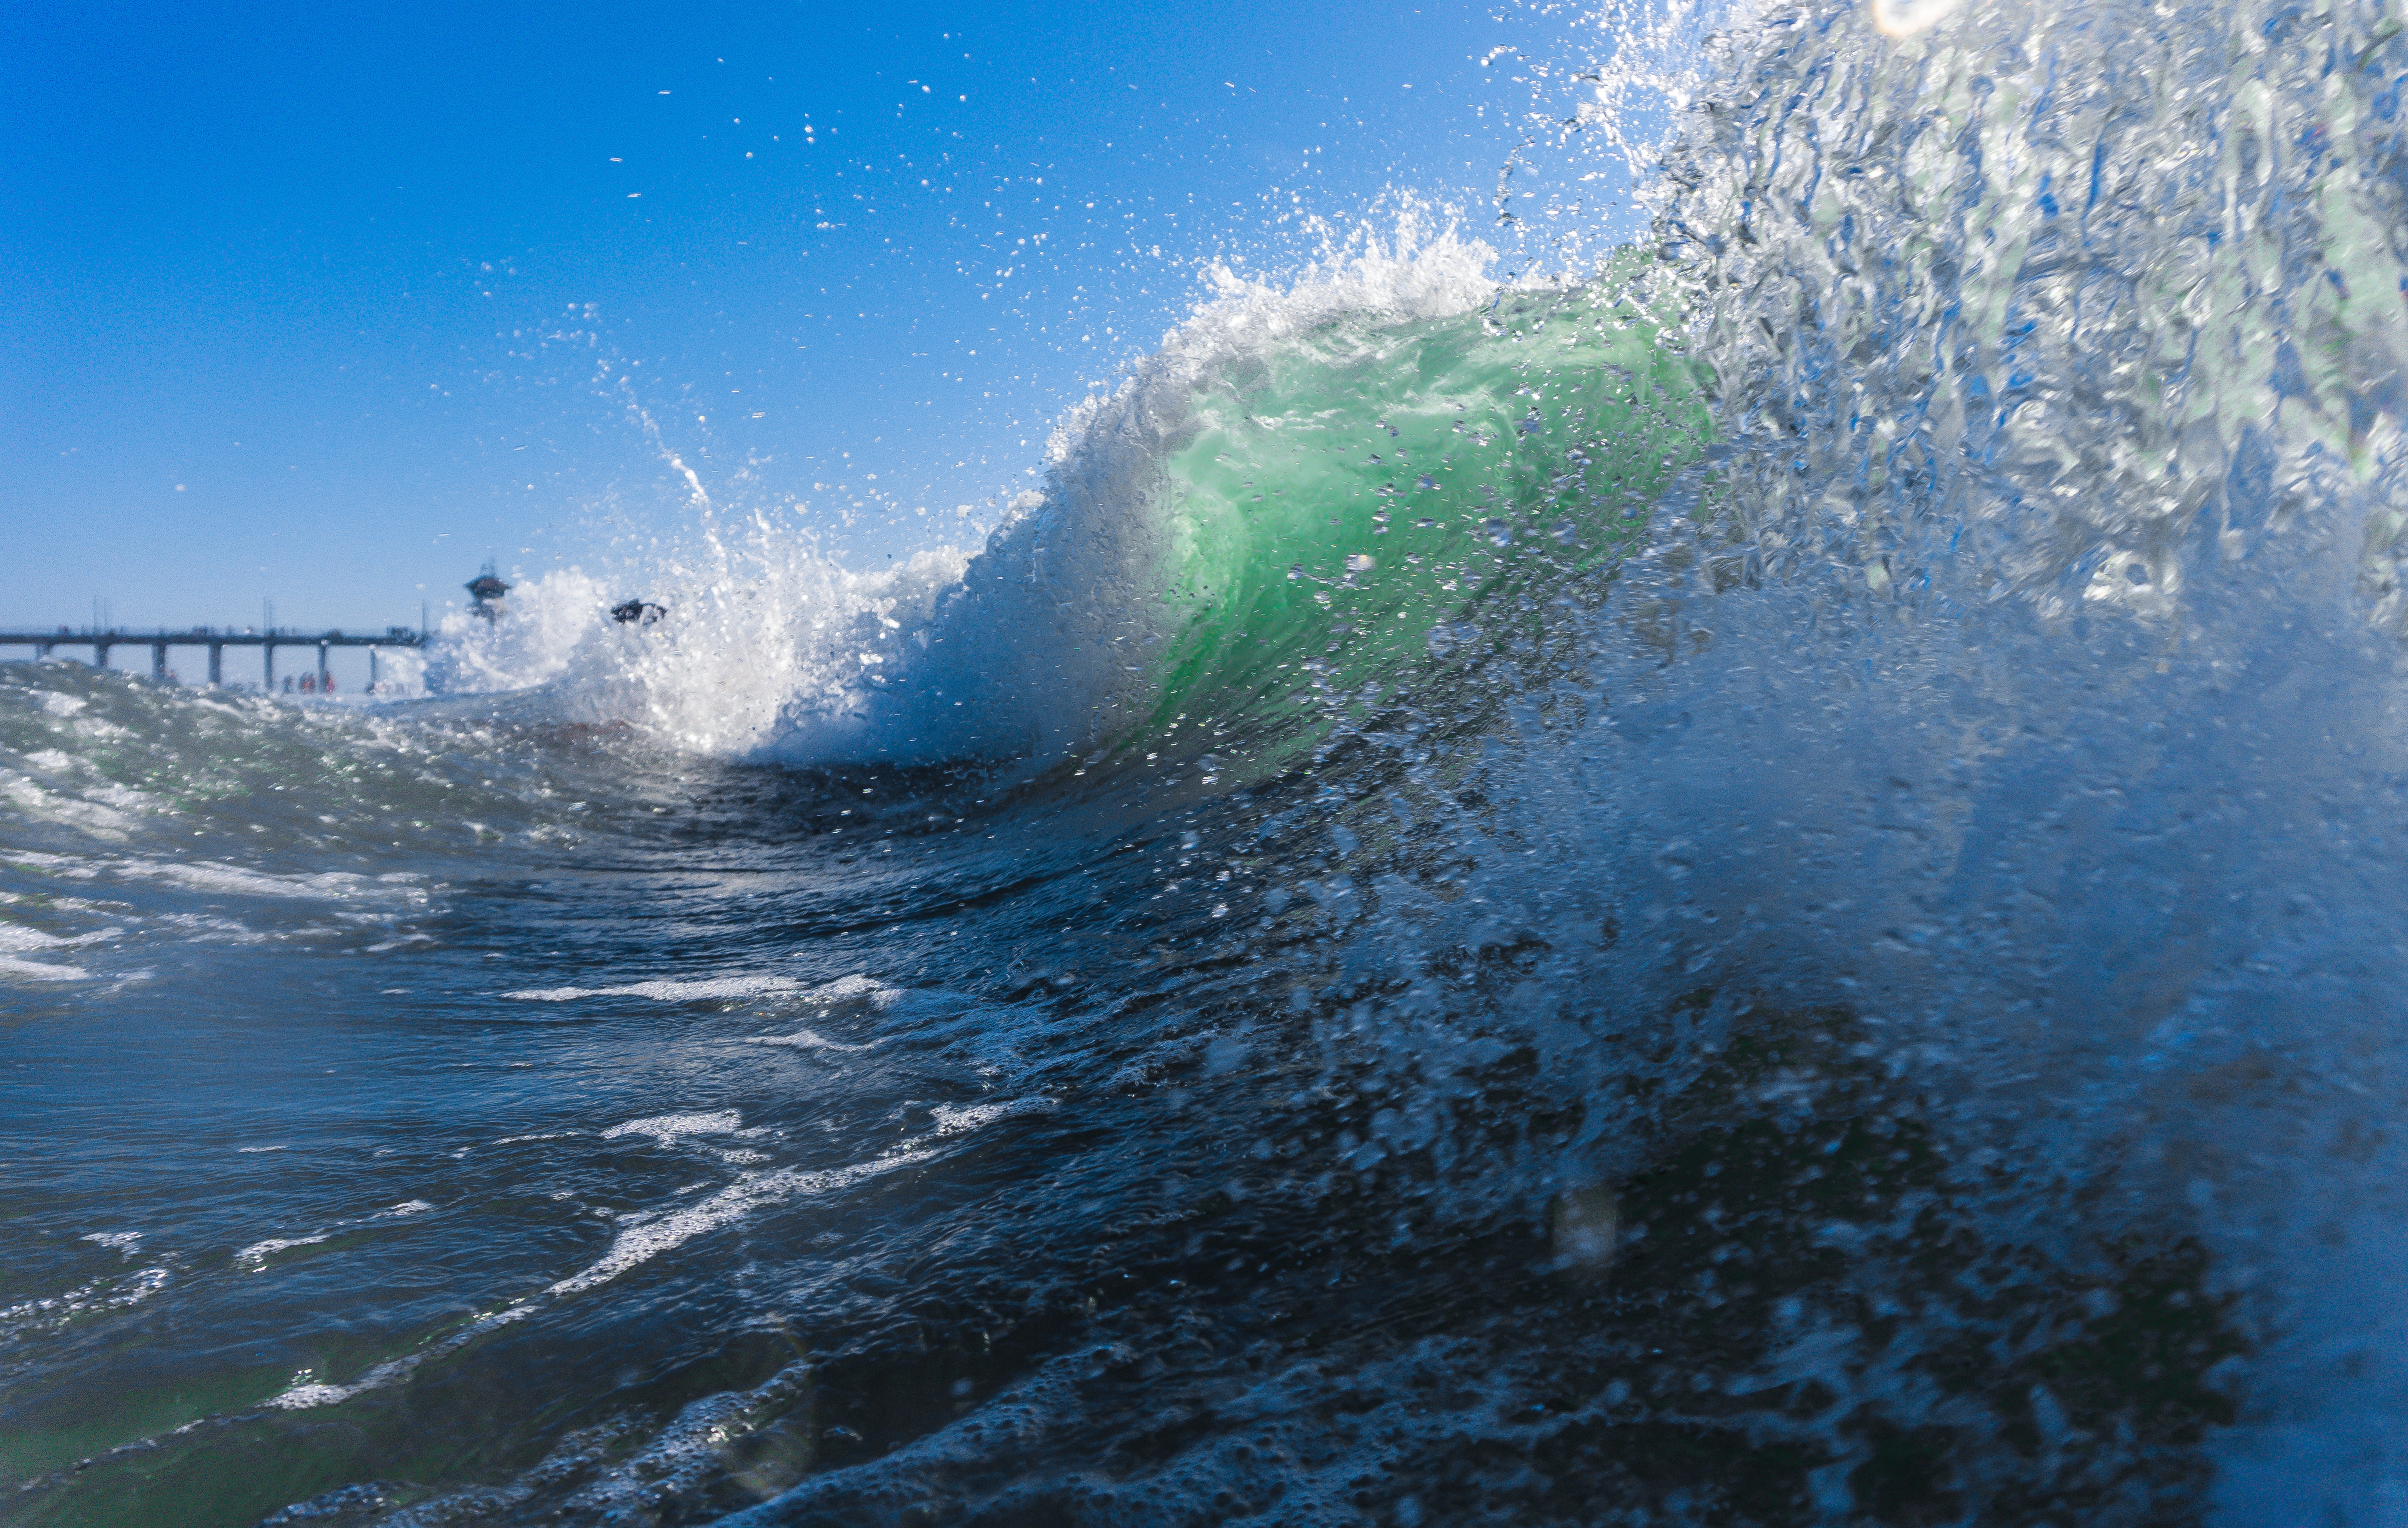
sea, water, ocean, wave, wind, surfing, sports, water sport, atmosphere of earth, wind wave, boardsport, surfing equipment and supplies, surface water sports, bodyboarding